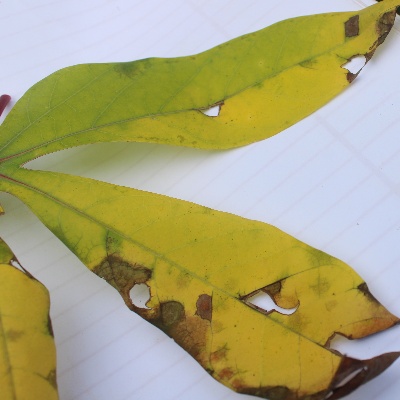
Crop: Cassava
Condition: brown spot